Andrew J. Evans Jr.

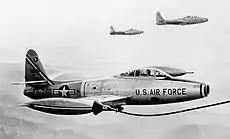
F-84s of the 49th FBW over Korea

In June 1952, Colonel Evans was appointed as the deputy commander of the 49th Fighter-Bomber Wing during the Korean War. Stationed at Taegu Air Base, South Korea, he flew missions in the F-84 Thunderjet. On his 67th mission on March 27, 1953, he was shot down and was held as a prisoner of war by communist forces, making him the highest ranking Air Force prisoner of the war. During his time as prisoner, he was held in solitary confinement and, after his captors discovered through the "Stars and Stripes" military newspaper that he had served with the USAF Chief of Staff, he was pressured to confess that he committed war crimes. He refused to do so and was subjected to torture. Evans was released from captivity in September 1953; until his release he was considered missing in action by the U.S. military.